Matty Healy

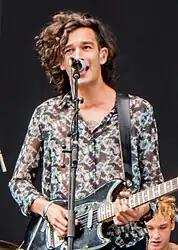

Healy has influenced numerous music artists and has inspired several singer-songwriters with the "Chicago Tribune" describing him as "one of the younger generation's most influential artistic leaders". Billie Eilish has said Healy was an early inspiration for her: "His show is the second show I ever went to in my life. He changed so much about who I am, how I write music." Halsey was "really influenced" by Healy's lyrical approach stating: "His lyrical content is a lot of dialogue, a lot of places. It's very descriptive and it creates this honest, authentic image." Lewis Capaldi is particularly drawn to Healy's "self-awareness" and is "envious" of his ability to write humorous lyrics: "He's incredible, I absolutely love him." Sam Fender won a singing competition at 16 where Healy was a judge, and years later was quoted saying: "Every time I see Matty I can't help but fanboy him really hard". Holly Humberstone has described him as a “musical genius”, while Robbie Williams, who labeled the current music scene as "boring," singled out Healy as "the only commercially viable pop/rock star who is willing to be something other than beige," describing Healy as "unhinged, super smart, super talented".